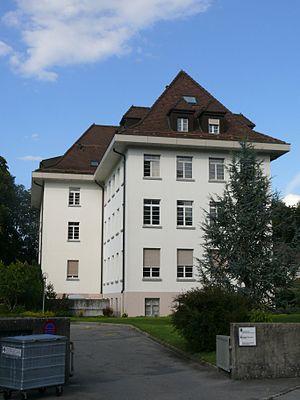
L'institut Philanthropos à Fribourg (Switzerland).
Philanthropos ou Institut européen d'études anthropologiques, est un institut au niveau universitaire d’étude de l’anthropologie chrétienne basé près de Fribourg, en Suisse. Il propose depuis l'automne 2004 une formation sur une année aux étudiants désireux de se former dans le domaine.